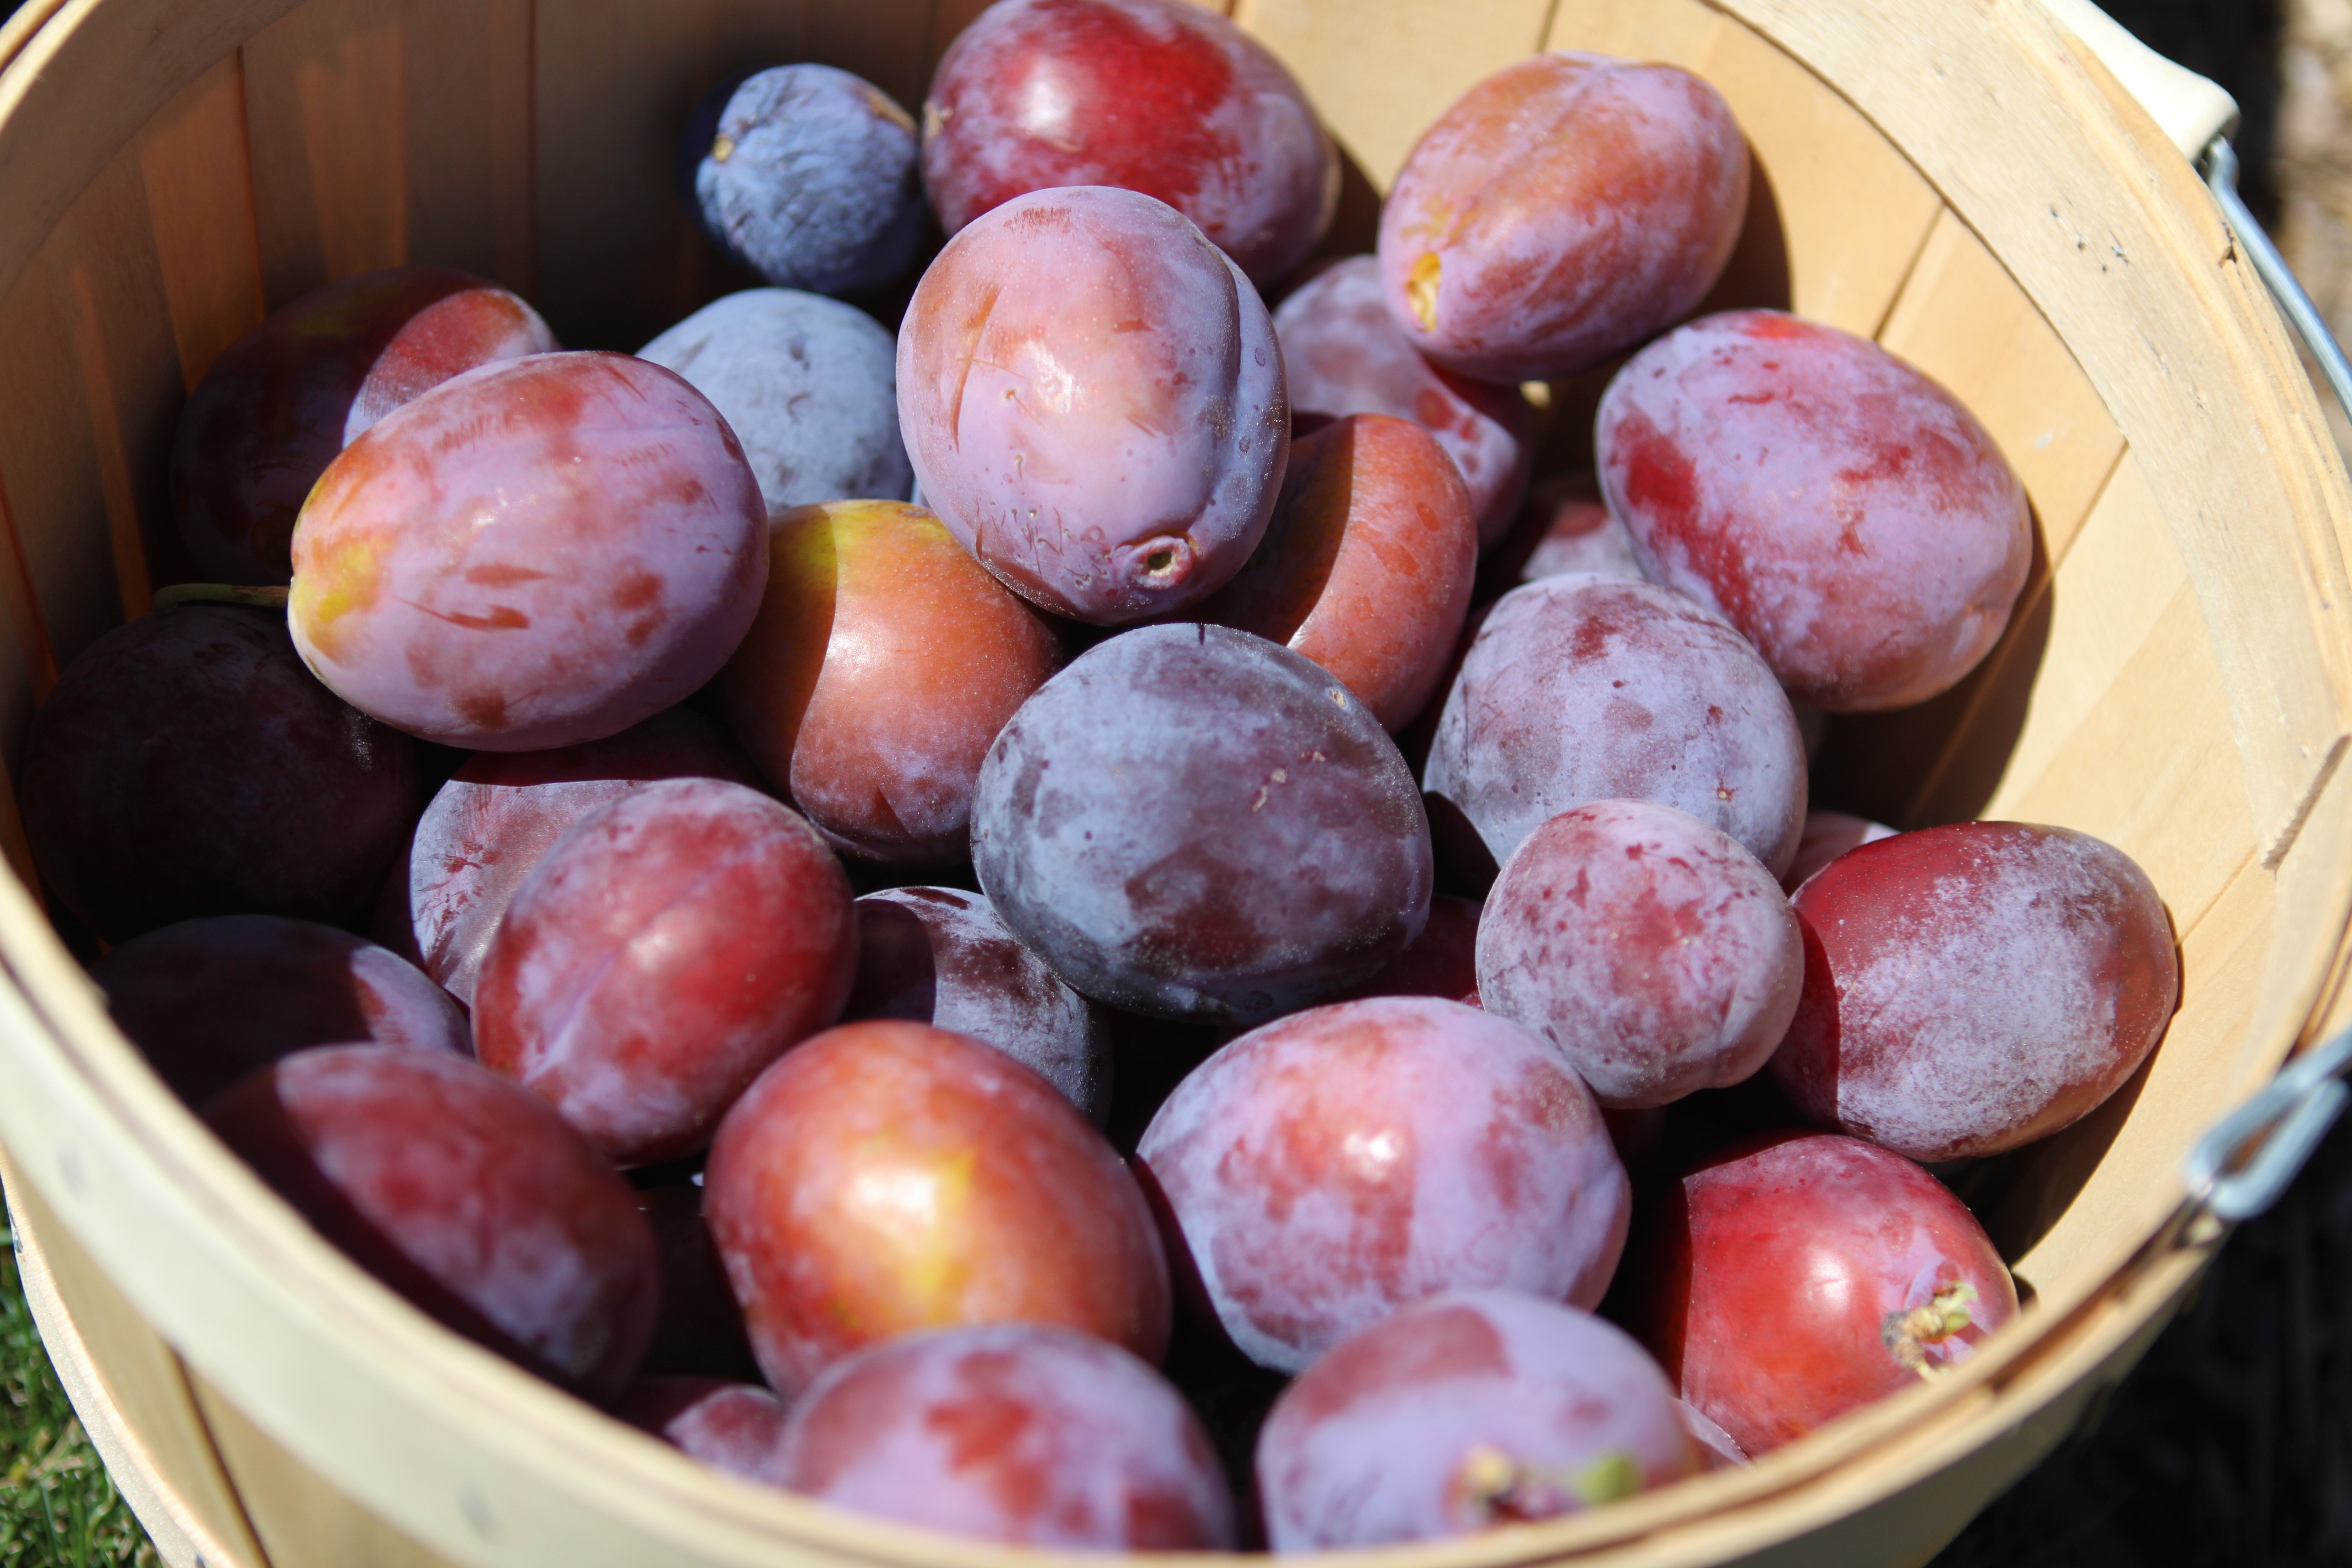
nature, plant, grape, farm, fruit, fall, orchard, country, summer, ripe, food, red, harvest, produce, natural, autumn, fresh, agriculture, garden, basket, healthy, season, plum, outdoors, bushel, gardening, peach, plums, organic, gardener, picking, flowering plant, vitis, rose family, fruits and vegetables, prune, nectarine, stone fruit, damson, land plant, rose order, pluot, camu camu